Mortimer Durand

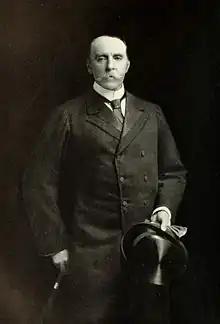
Portrait,

Sir Henry Mortimer Durand, (14 February 1850 – 8 June 1924) was a British diplomat and member of the Indian Civil Service. He is best-known as the namesake for the Durand Line, which serves as the international border between Afghanistan and Pakistan.